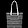
Label: Bag